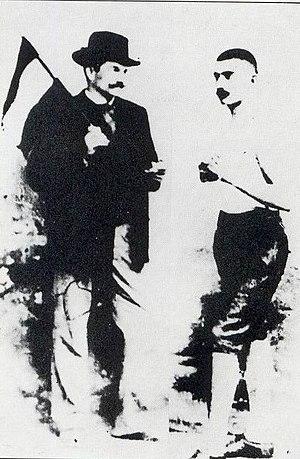
György Sztantics était un athlète croate, concourant pour la Hongrie, spécialiste de la marche athlétique.